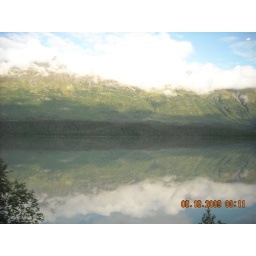
More scenes from the train ride, notice the reflection of the mountains and sky in the lake, it really was beautiful.